University of Natal

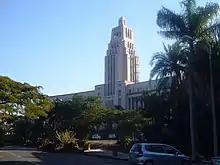
The Memorial Tower Building on the Howard College Campus of the University of KwaZulu-Natal, Durban

Under apartheid, the Howard College Campus, in Durban, was known for the activism of its staff and students against government-imposed racial segregation. Particularly in the 1960s Natal University students were active in the non-racial National Union of South African Students, which was one of the main organizations opposing the apartheid system. In the 1970s and 1980s many of its students were members of the often-banned South African Students' Organisation (SASO), centred on the main arts centre at the Howard College campus. In addition, the university magazine "Dome" (named for the dome of the Howard College Building), was active against apartheid and was often banned, with the printing press being moved around to prevent its being confiscated by police.